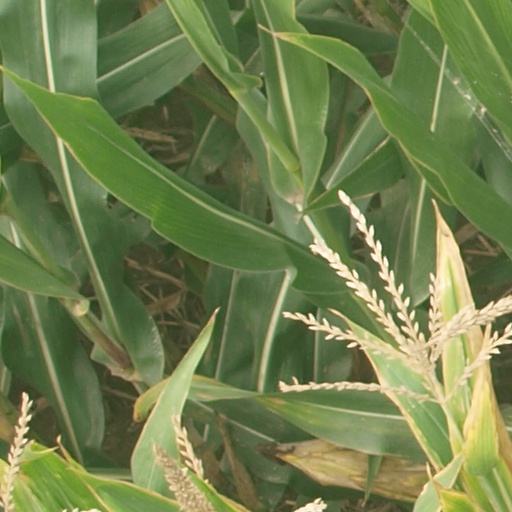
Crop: maize; corn